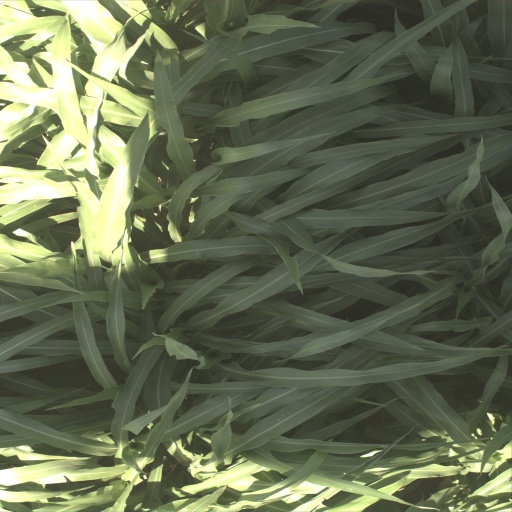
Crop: sorghum